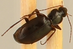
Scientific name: Calathus advena
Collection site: Rocky Mountains NEON (RMNP), plot RMNP_014